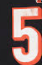
Number: 5